2010–11 Aston Villa F.C. season

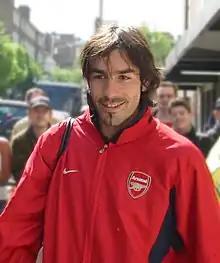
World Cup-winning midfielder Robert Pires joined Aston Villa on a free transfer in November 2010.

Aston Villa completed their pre-season preparations under former boss Martin O'Neill. However, he resigned from his position as manager on 9 August 2010, just five days before Villa's opening Premier League tie at home to West Ham United. Reserve team coach Kevin MacDonald was appointed as caretaker manager with immediate effect.